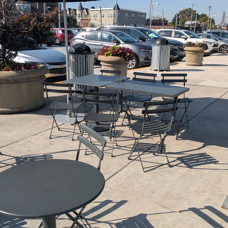
Label: not_nature